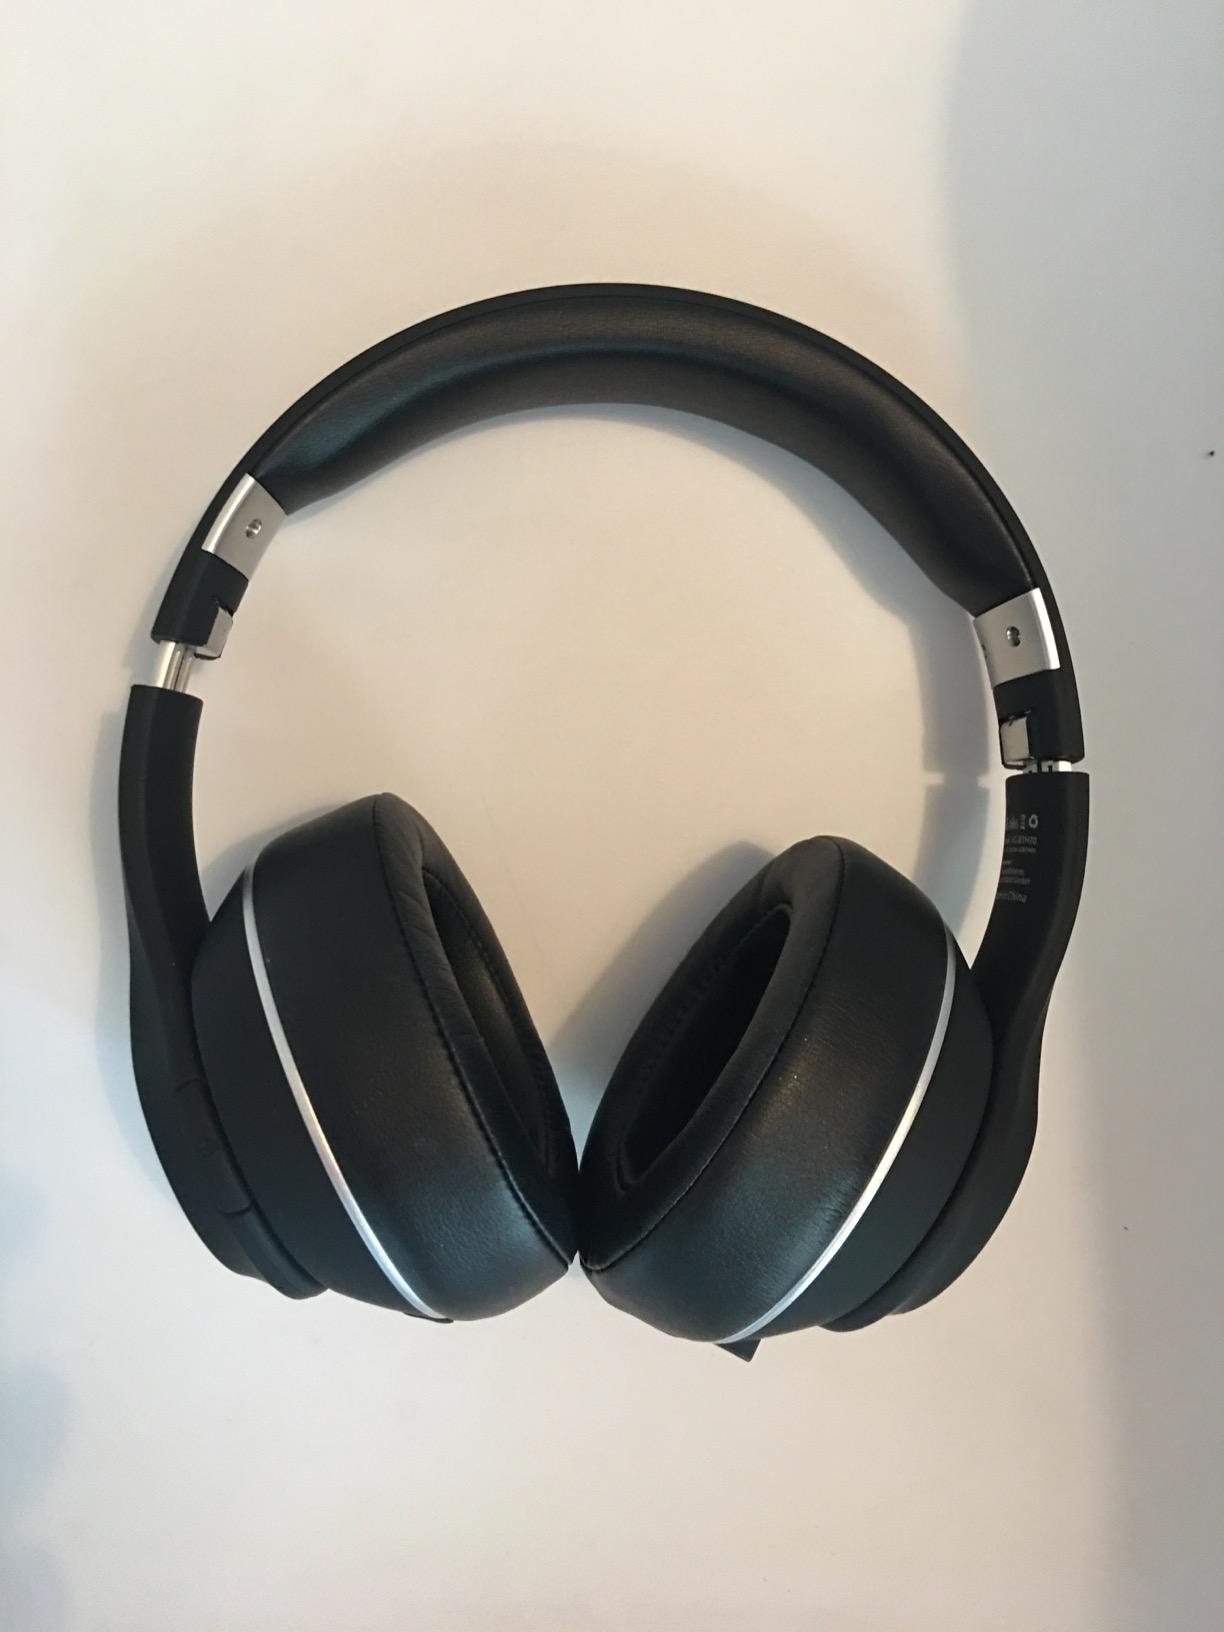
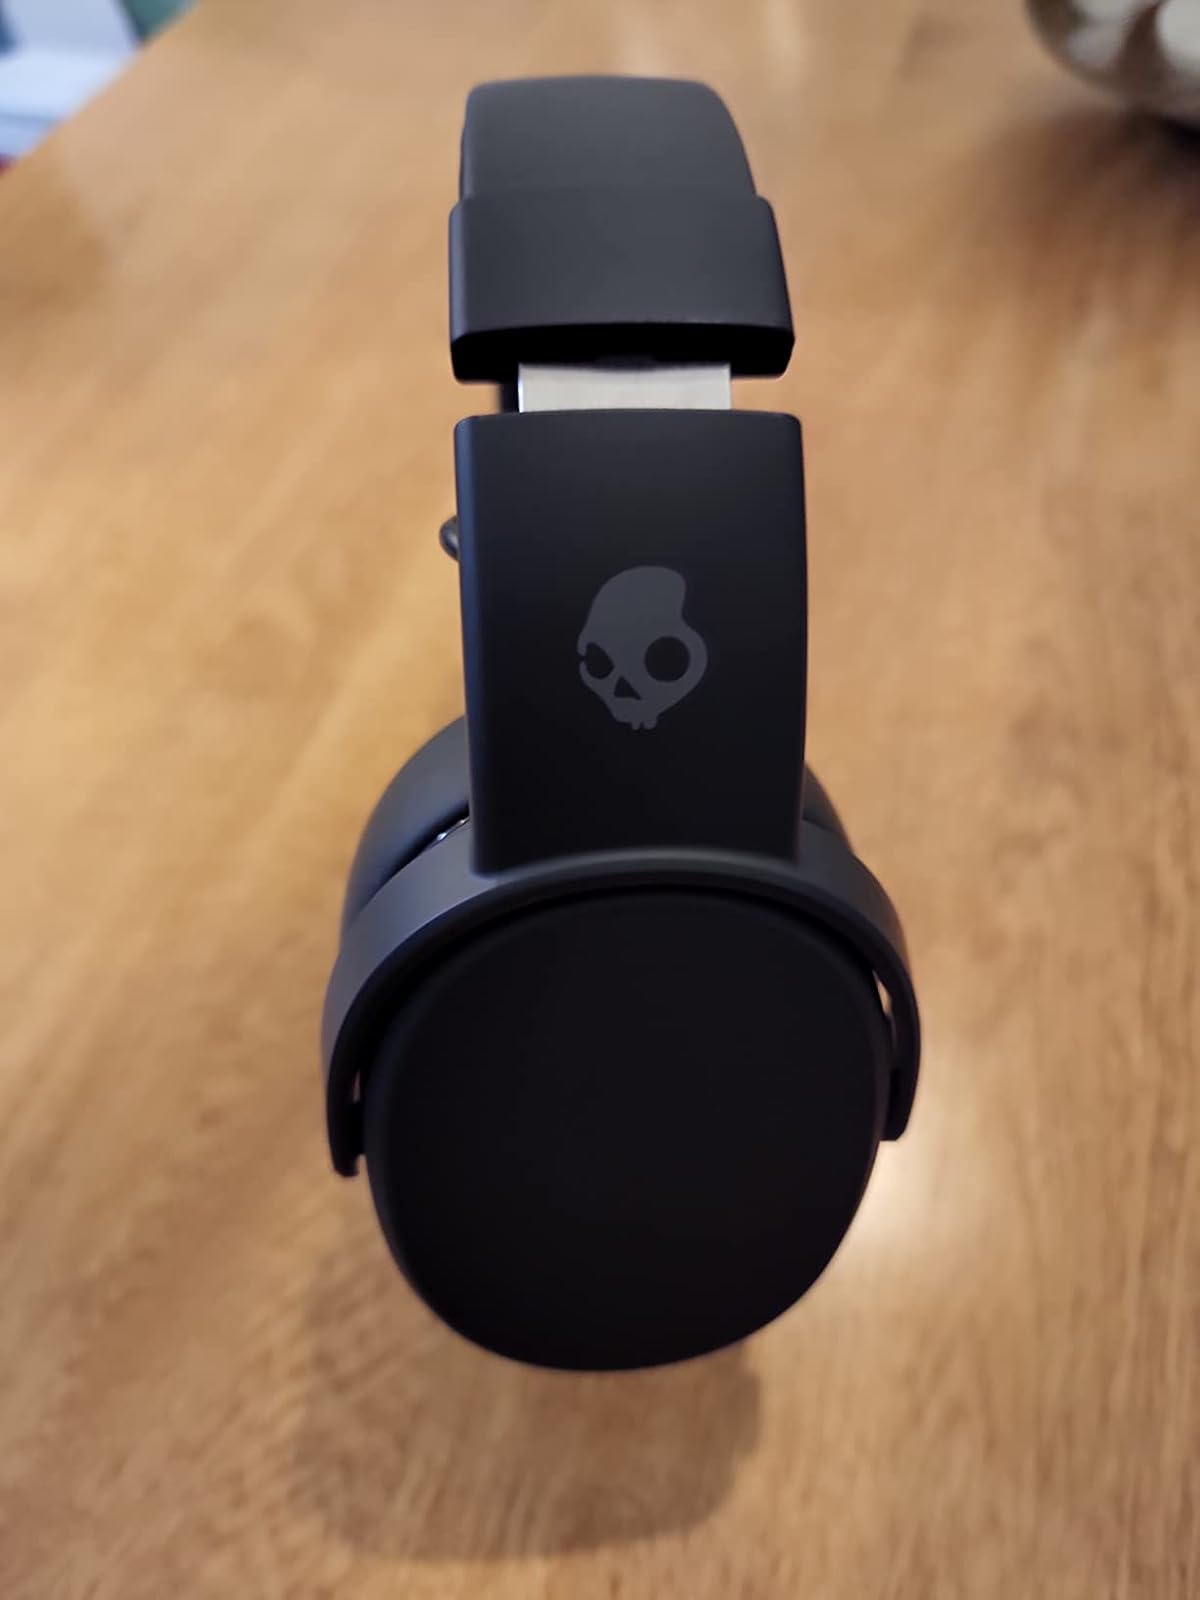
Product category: headphones
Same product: no